Lukas Greiderer

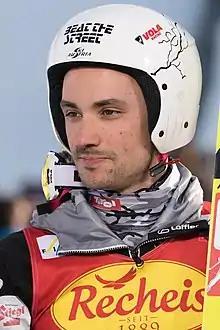
Greiderer in 2018

Lukas Greiderer (born 8 July 1993) is an Austrian nordic combined skier.